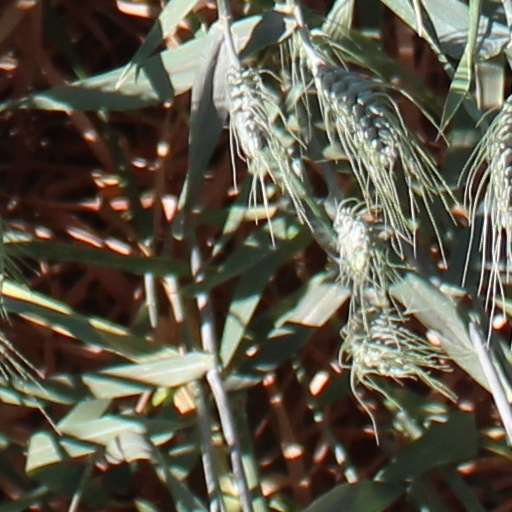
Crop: wheat